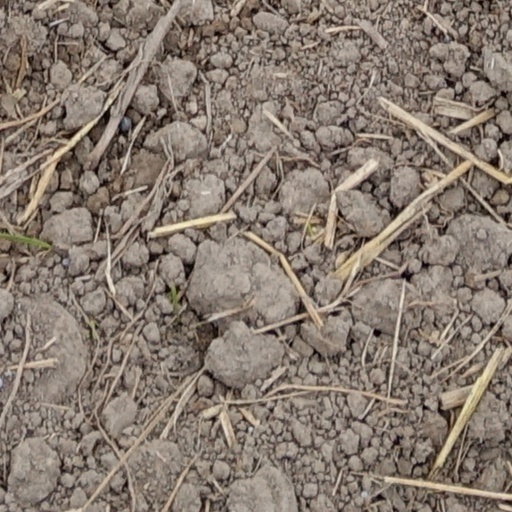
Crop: wheat